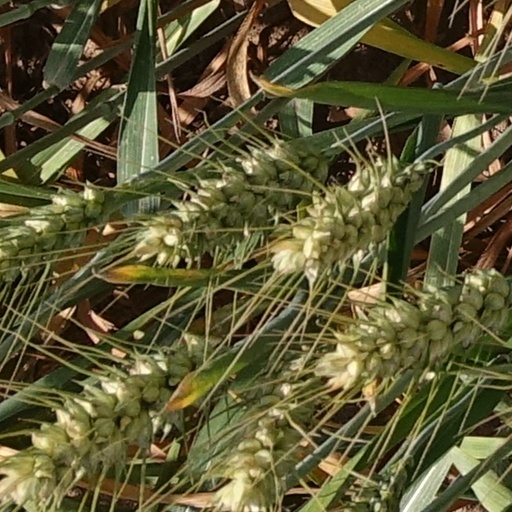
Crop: wheat